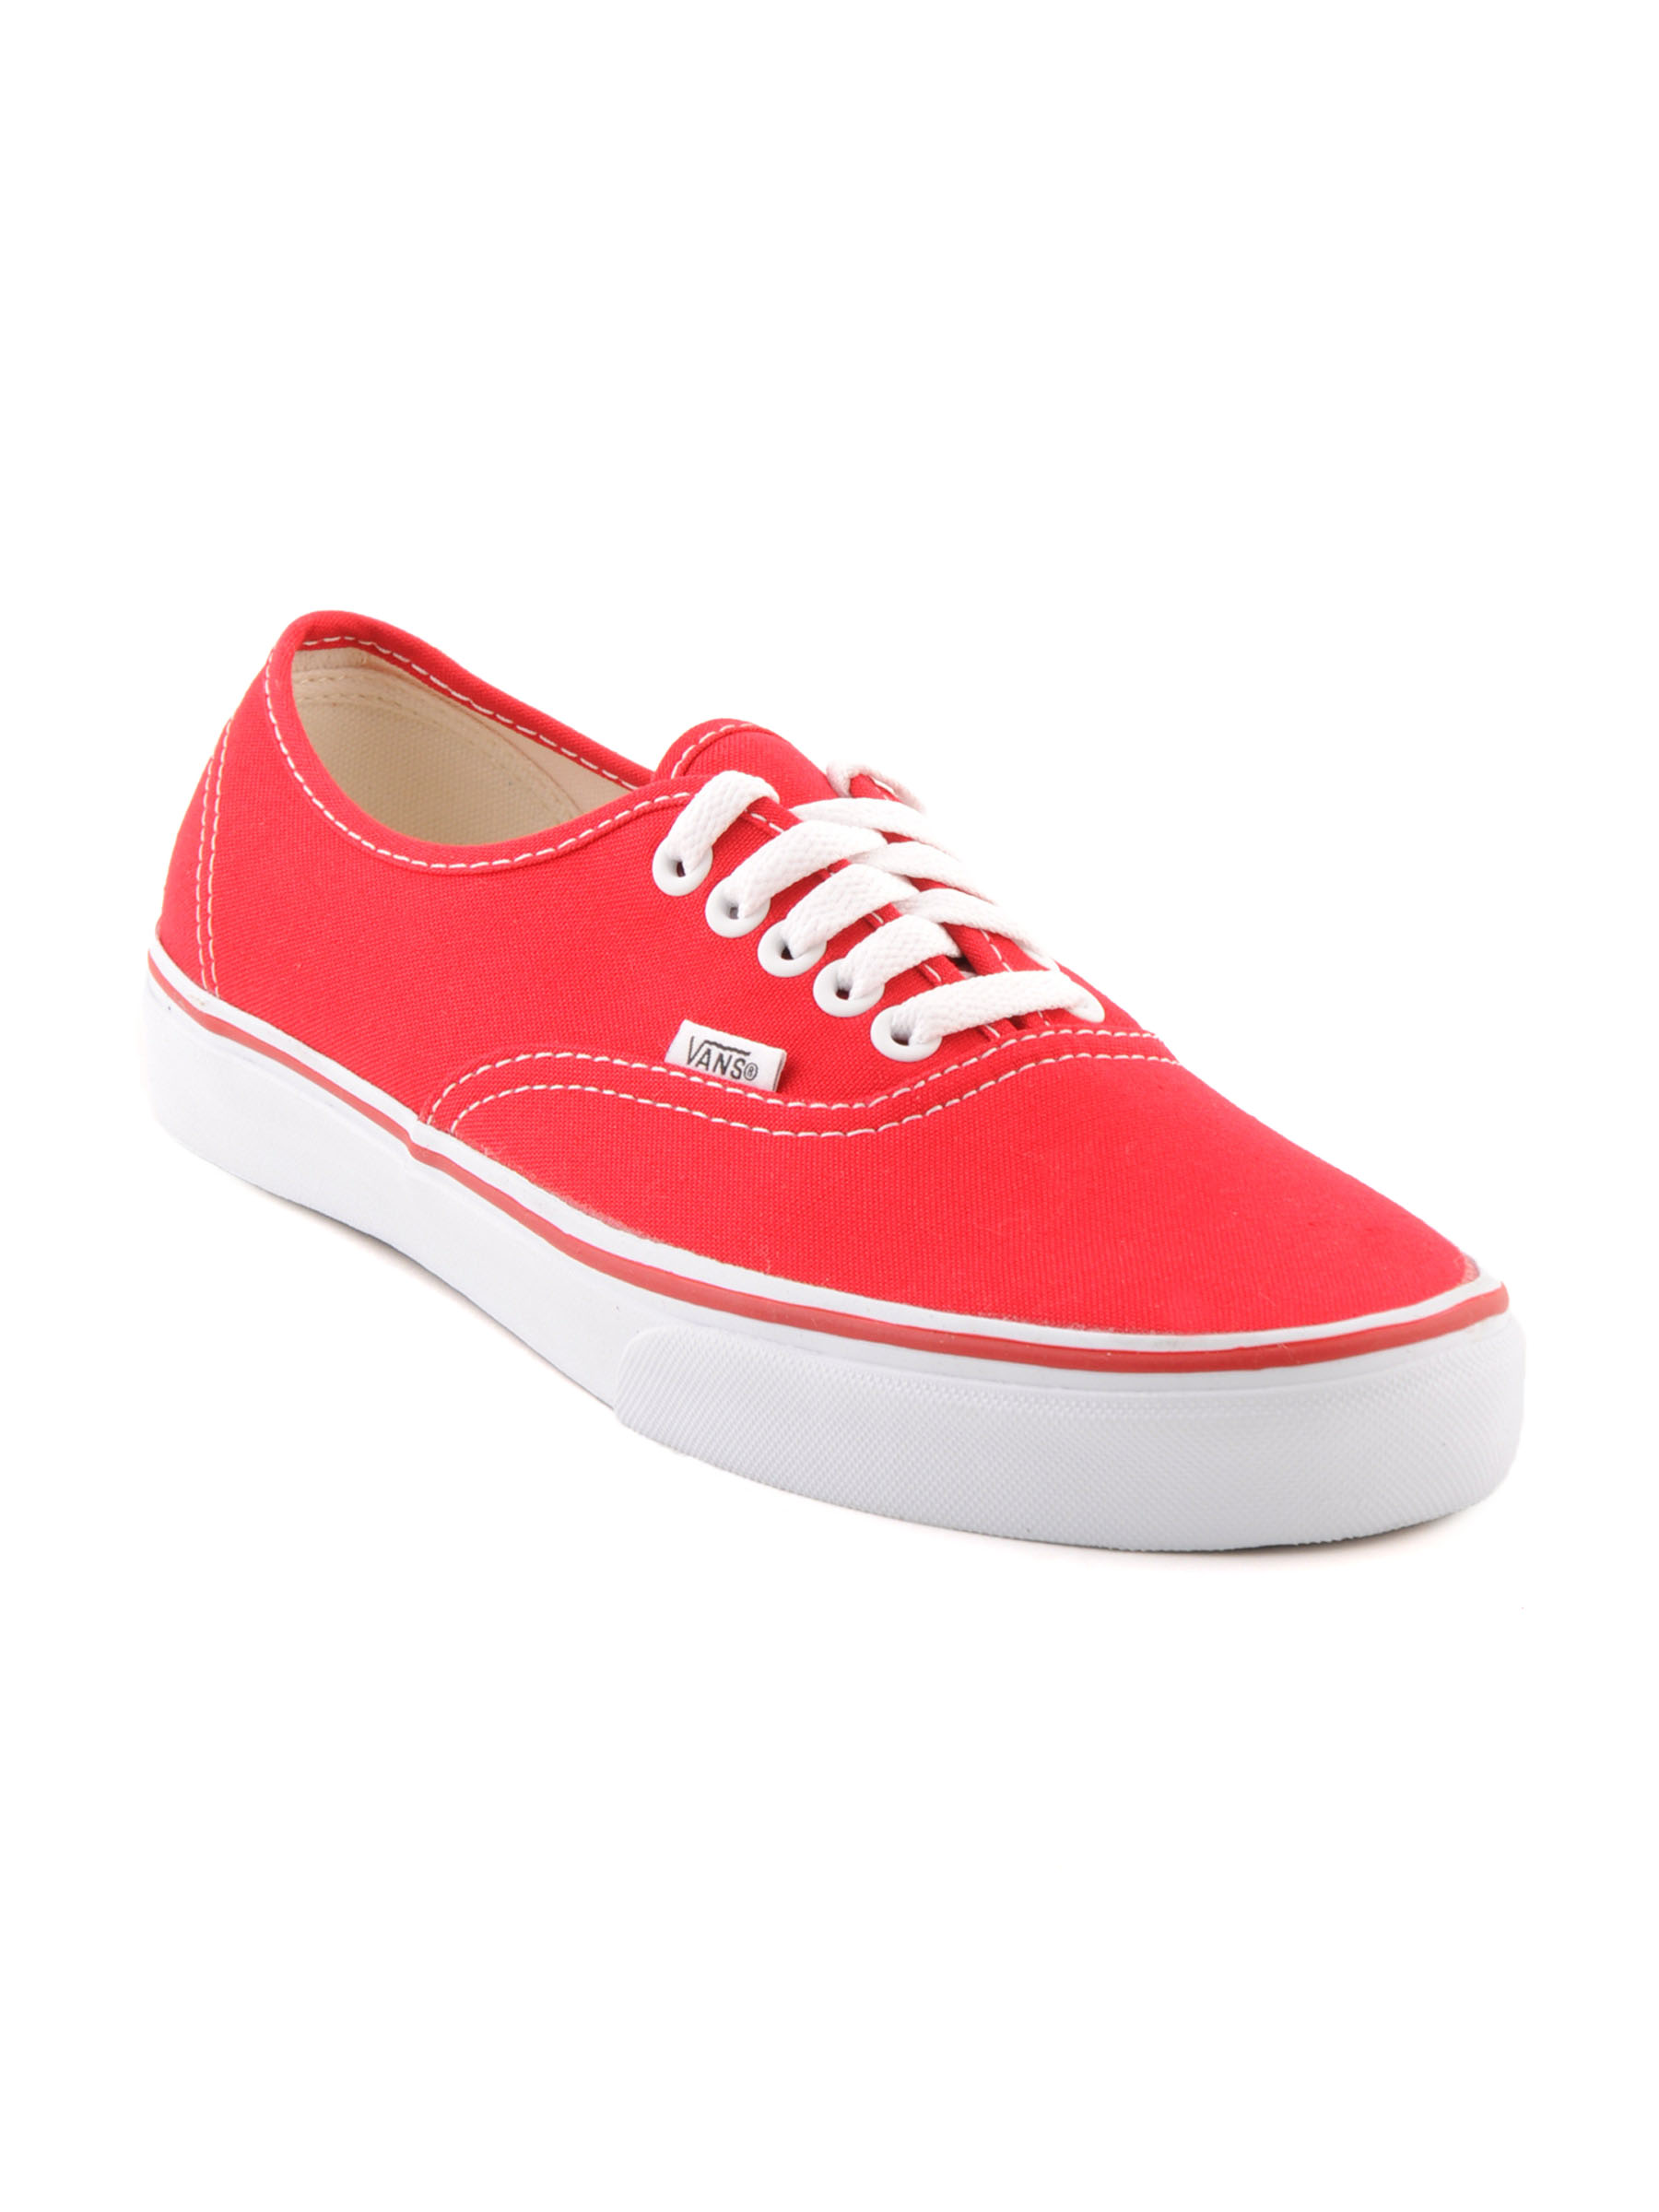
Vans Unisex Authentic Red Casual Shoes
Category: Footwear / Shoes / Casual Shoes
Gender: Unisex
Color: Red
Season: Spring 2012
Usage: Casual